St. Euphrosynia Belarusian Orthodox Church

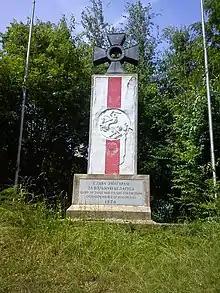
Monument to "Those who fought for Freedom and Independence of Byelorussia", created 1974

On a hilltop behind the St. Euphrosynia Belarusian Orthodox Church, a large memorial was installed bearing the official seal of the